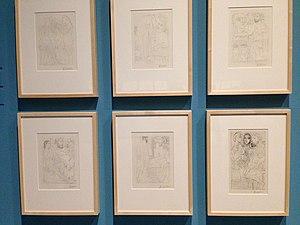
La Suite Vollard est une série de cent estampes gravées à l'eau-forte par Pablo Picasso entre 1930 et 1937. Nommée ainsi d'après le marchand d'art qui en a fait la commande, Ambroise Vollard, la série est conservée dans plusieurs musées et plusieurs estampes seules sont collectionnées et recherchées par les collectionneurs. Plus de 300 séries ont été imprimées, mais beaucoup ont été démantelées pour que les estampes soient vendues séparément.